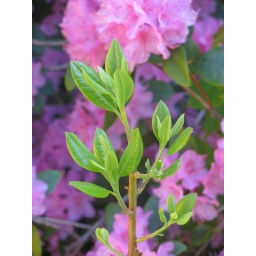
I just thought the lighting on the green plant looked cute w/ the pink in the background.